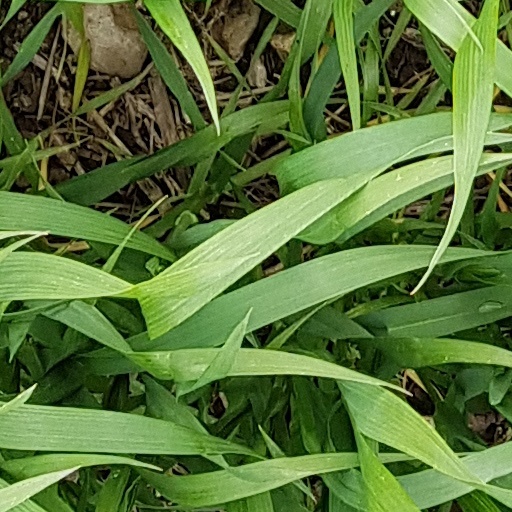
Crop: wheat